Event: Nepal Earthquake
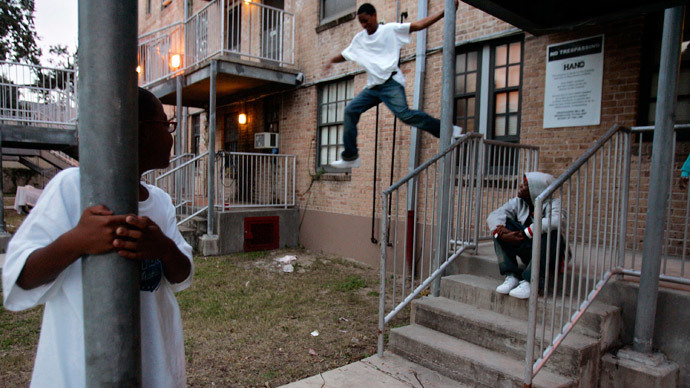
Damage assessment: damage